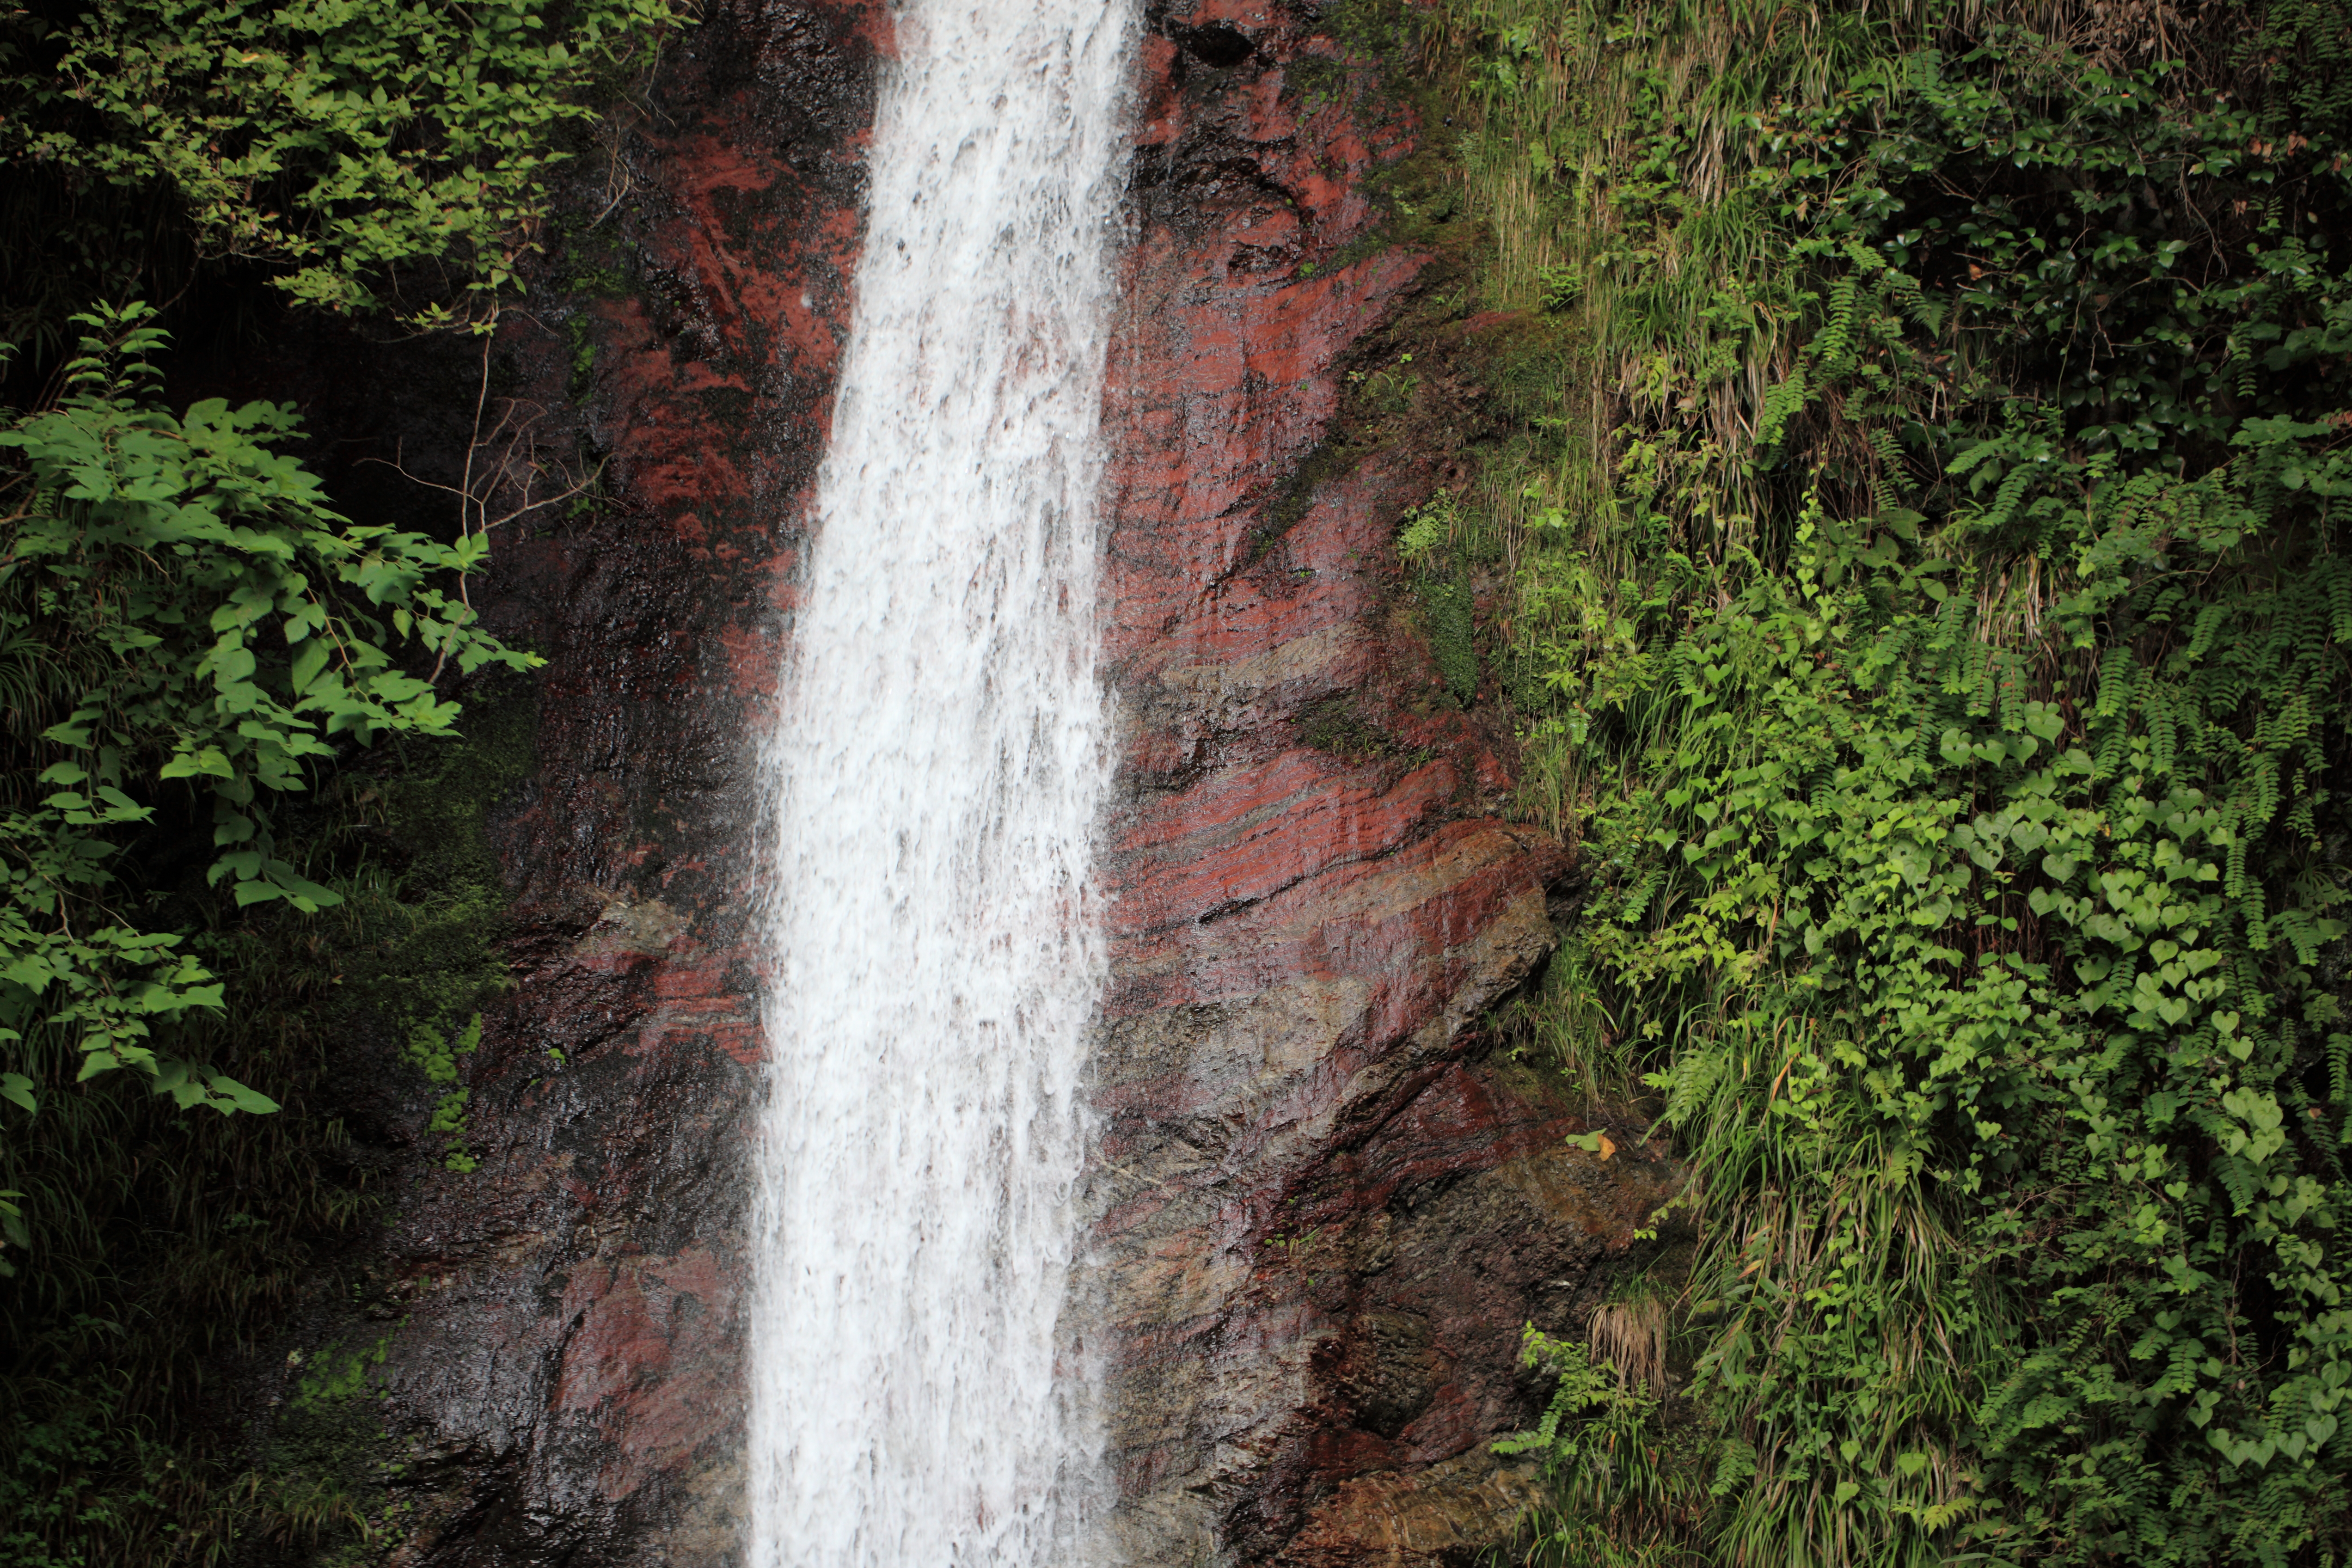
water, forest, waterfall, stream, high, jungle, soil, body of water, rainforest, ravine, 5d, wasserfall, hires, habitat, markii, water feature, watercourse, hi, res, resolution, saitama, chichibu, chichibukegonnotaki, state park, geological phenomenon